Joseph Hardy House

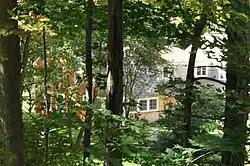

The Joseph Hardy House is a historic late First Period house in Groveland, Massachusetts. Built about 1720 with plank frame construction, it is a relatively rare example of that form in the region. The house was listed on the National Register of Historic Places in 1990.